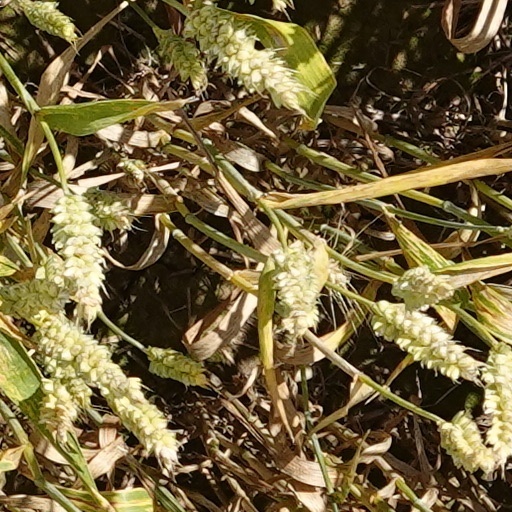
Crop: wheat